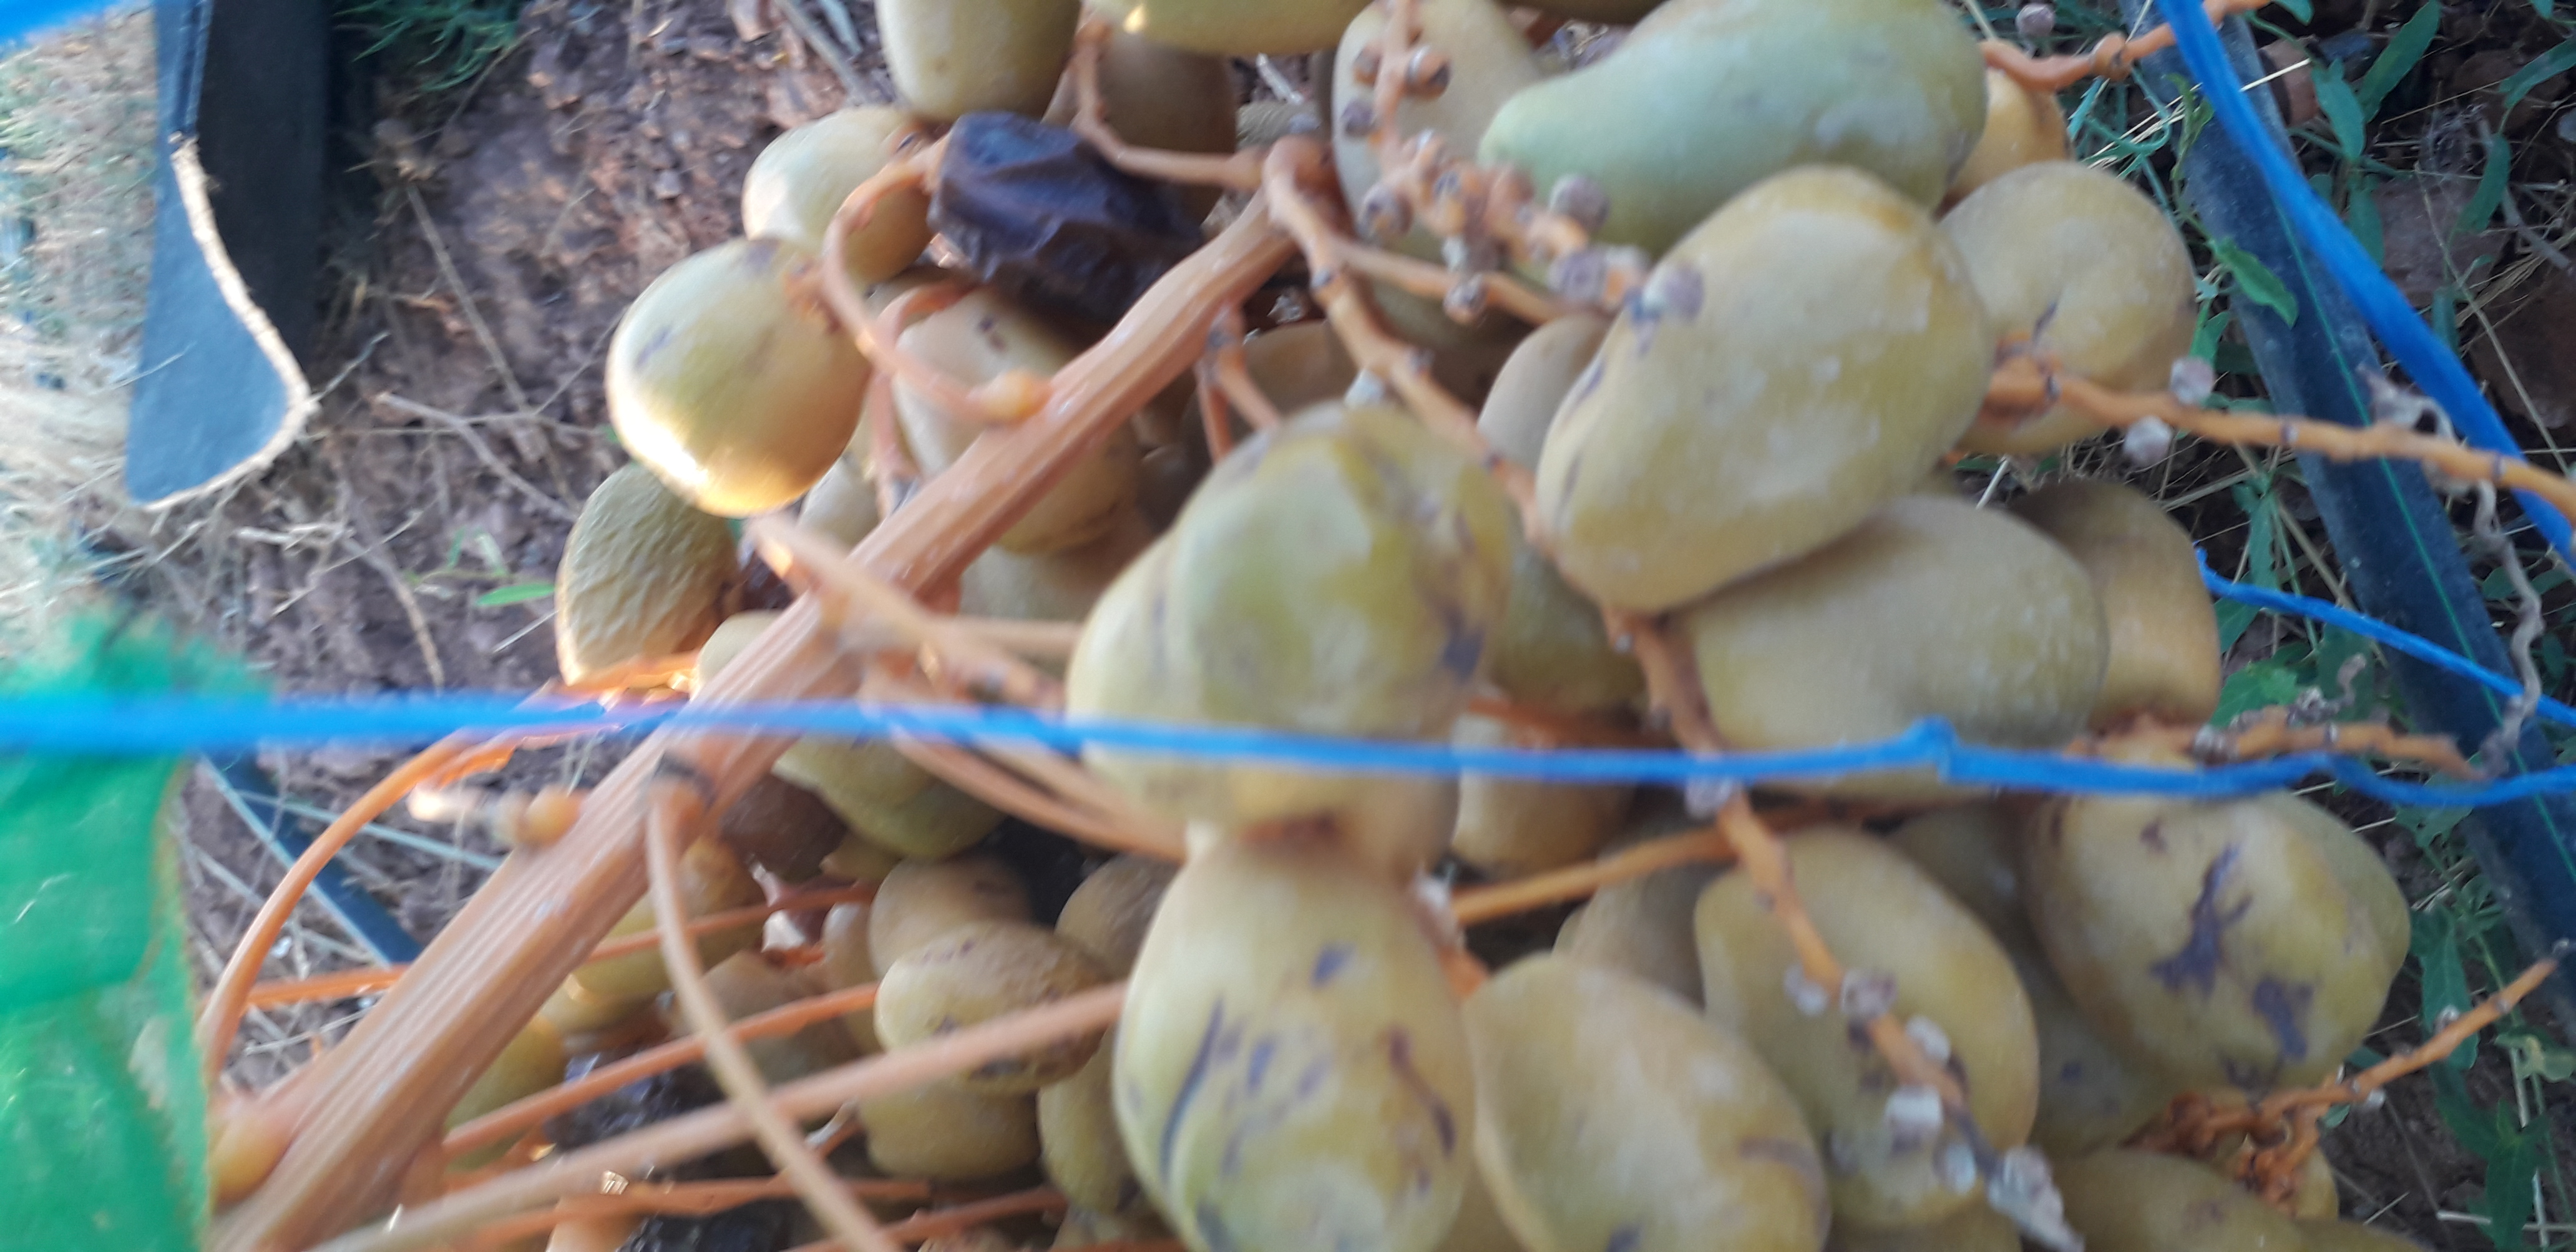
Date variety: Boufagous